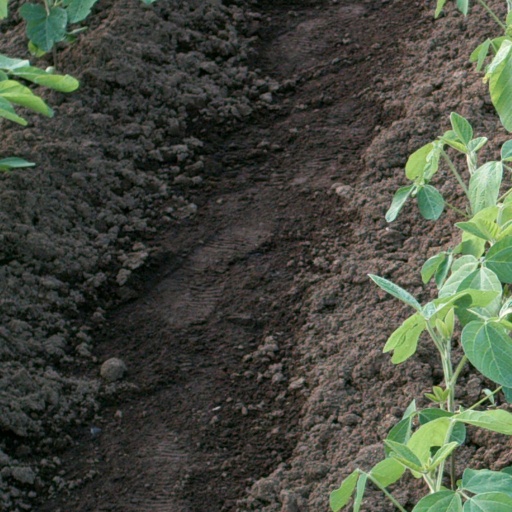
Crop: soybean